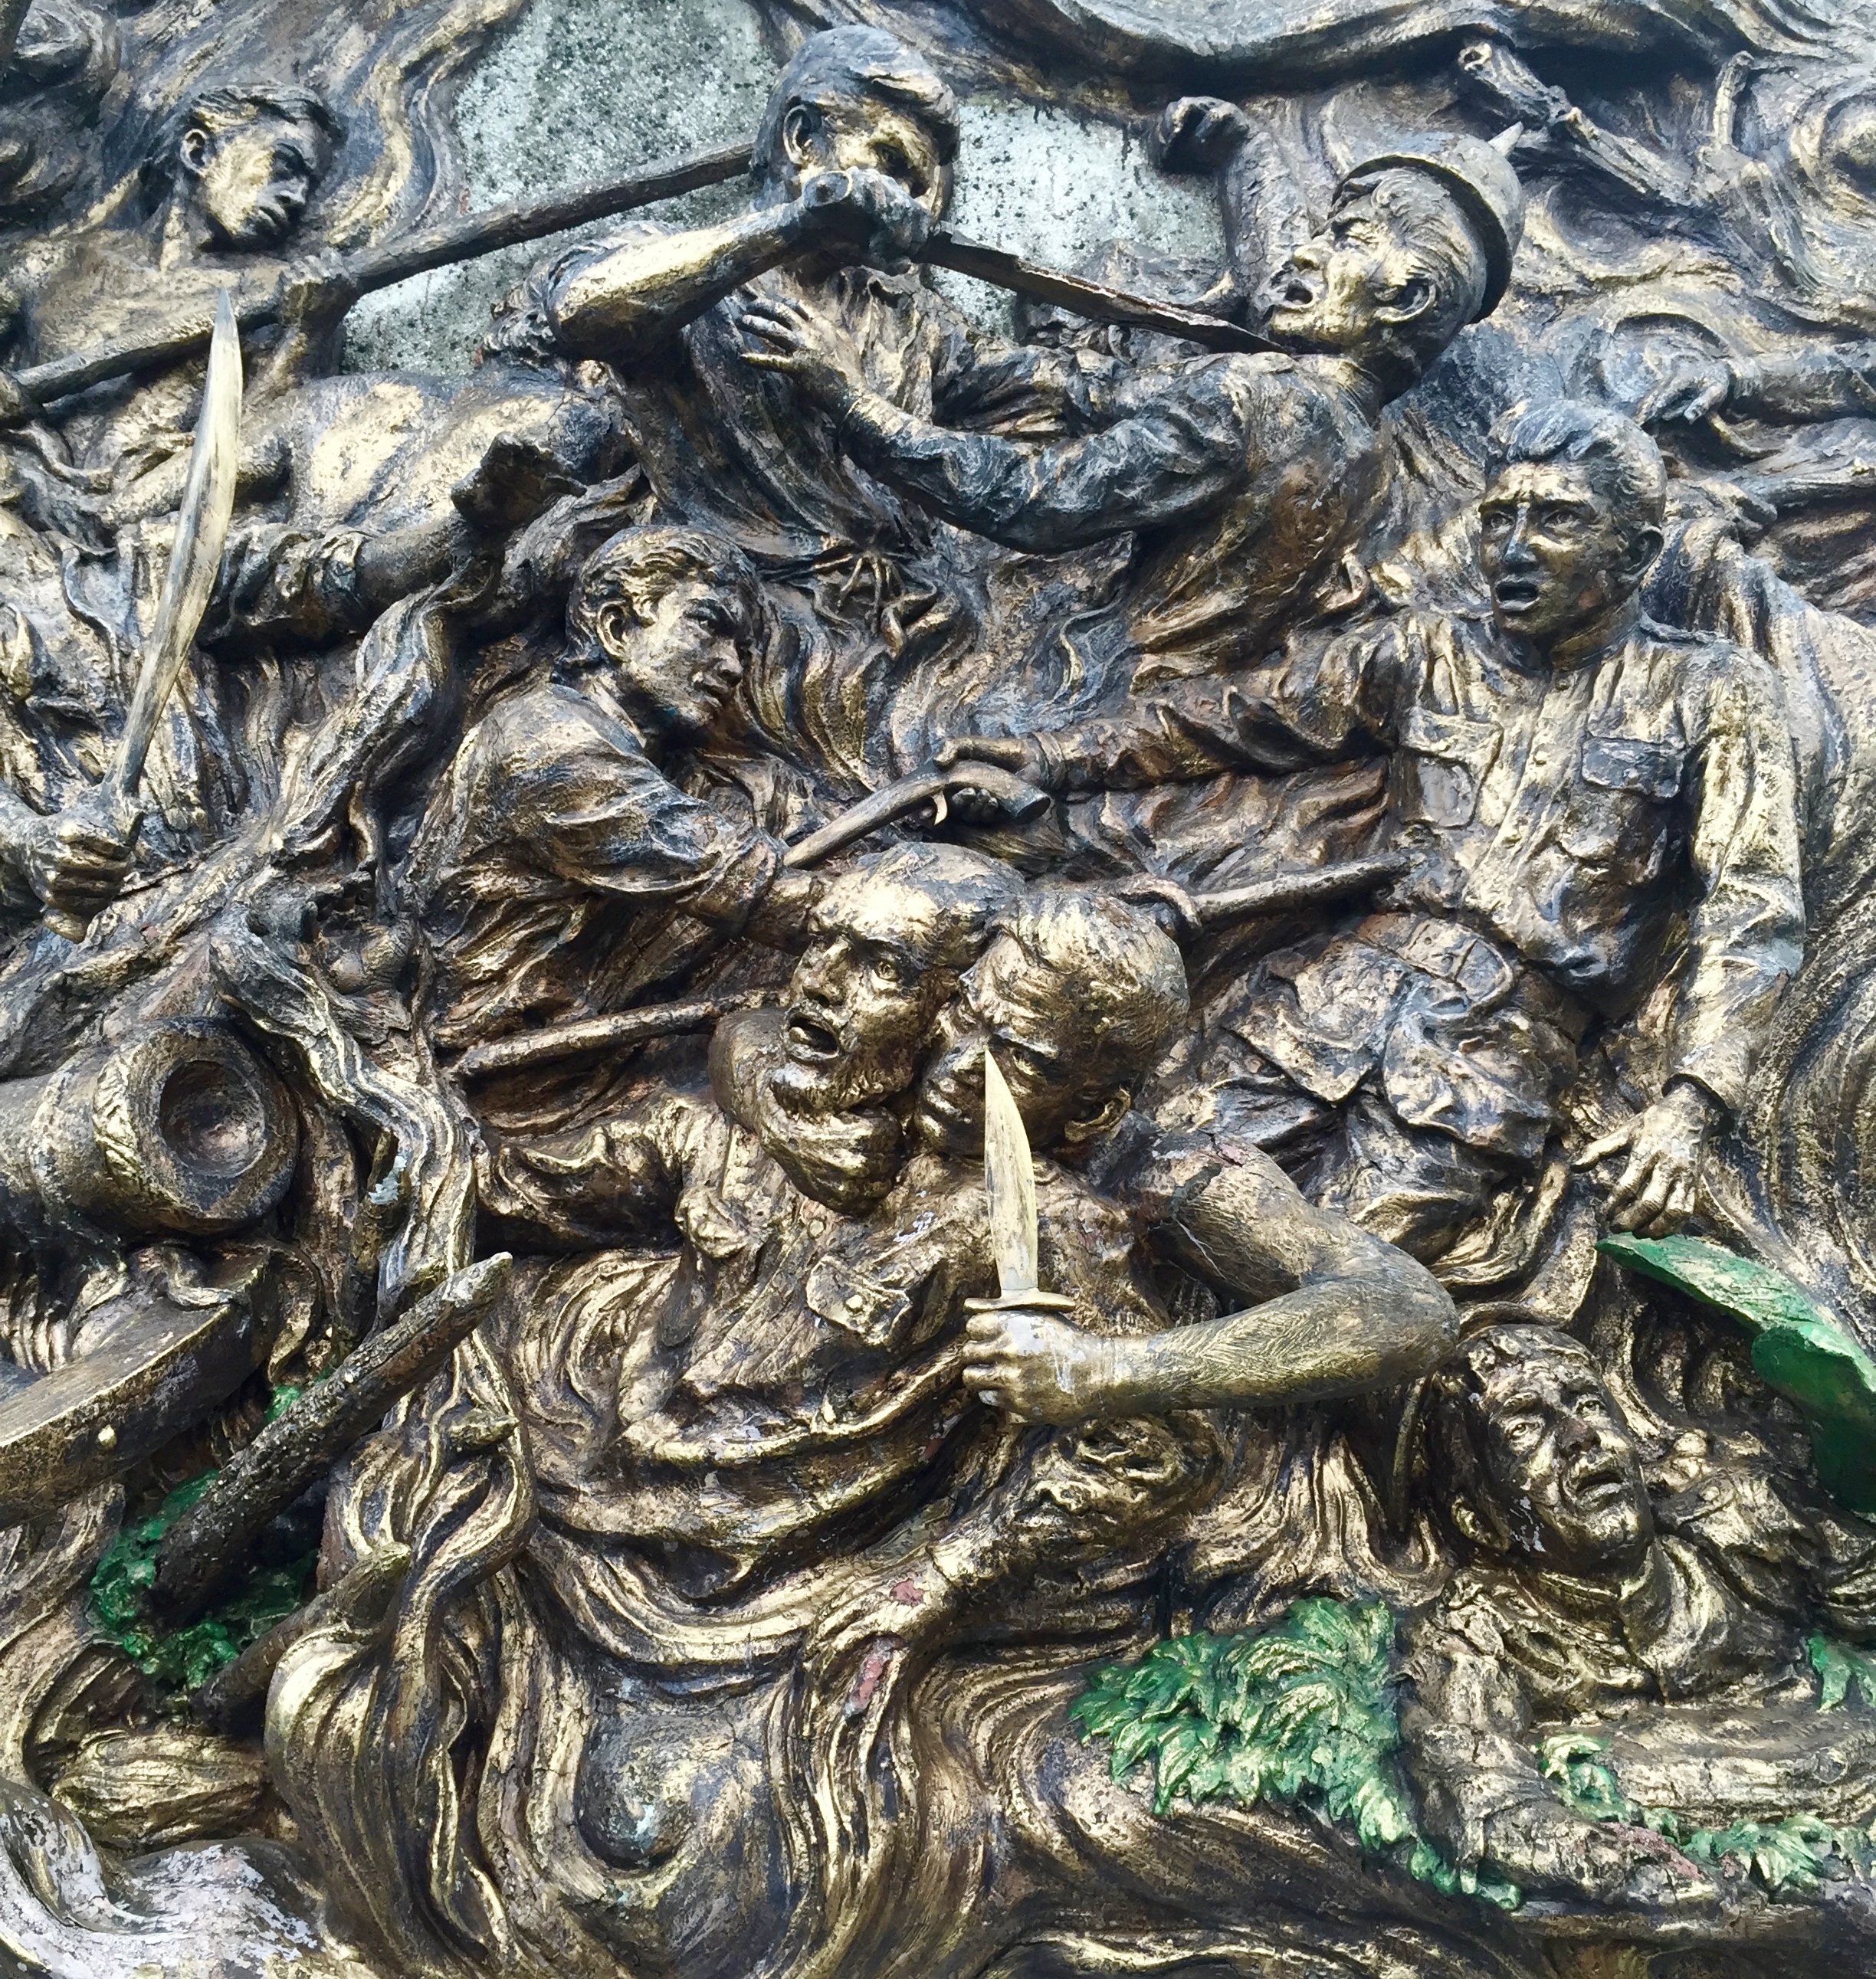
monument, military, statue, soldier, army, landmark, patriotism, sculpture, memorial, war, battle, art, spain, brass, courage, history, carving, relief, philippines, conflict, hero, patriotic, warrior, mythology, rebellion, colonial, stone carving, heroism, skirmish, melchora aquino, tandang sora, bas relief, philanthropy, ancient history